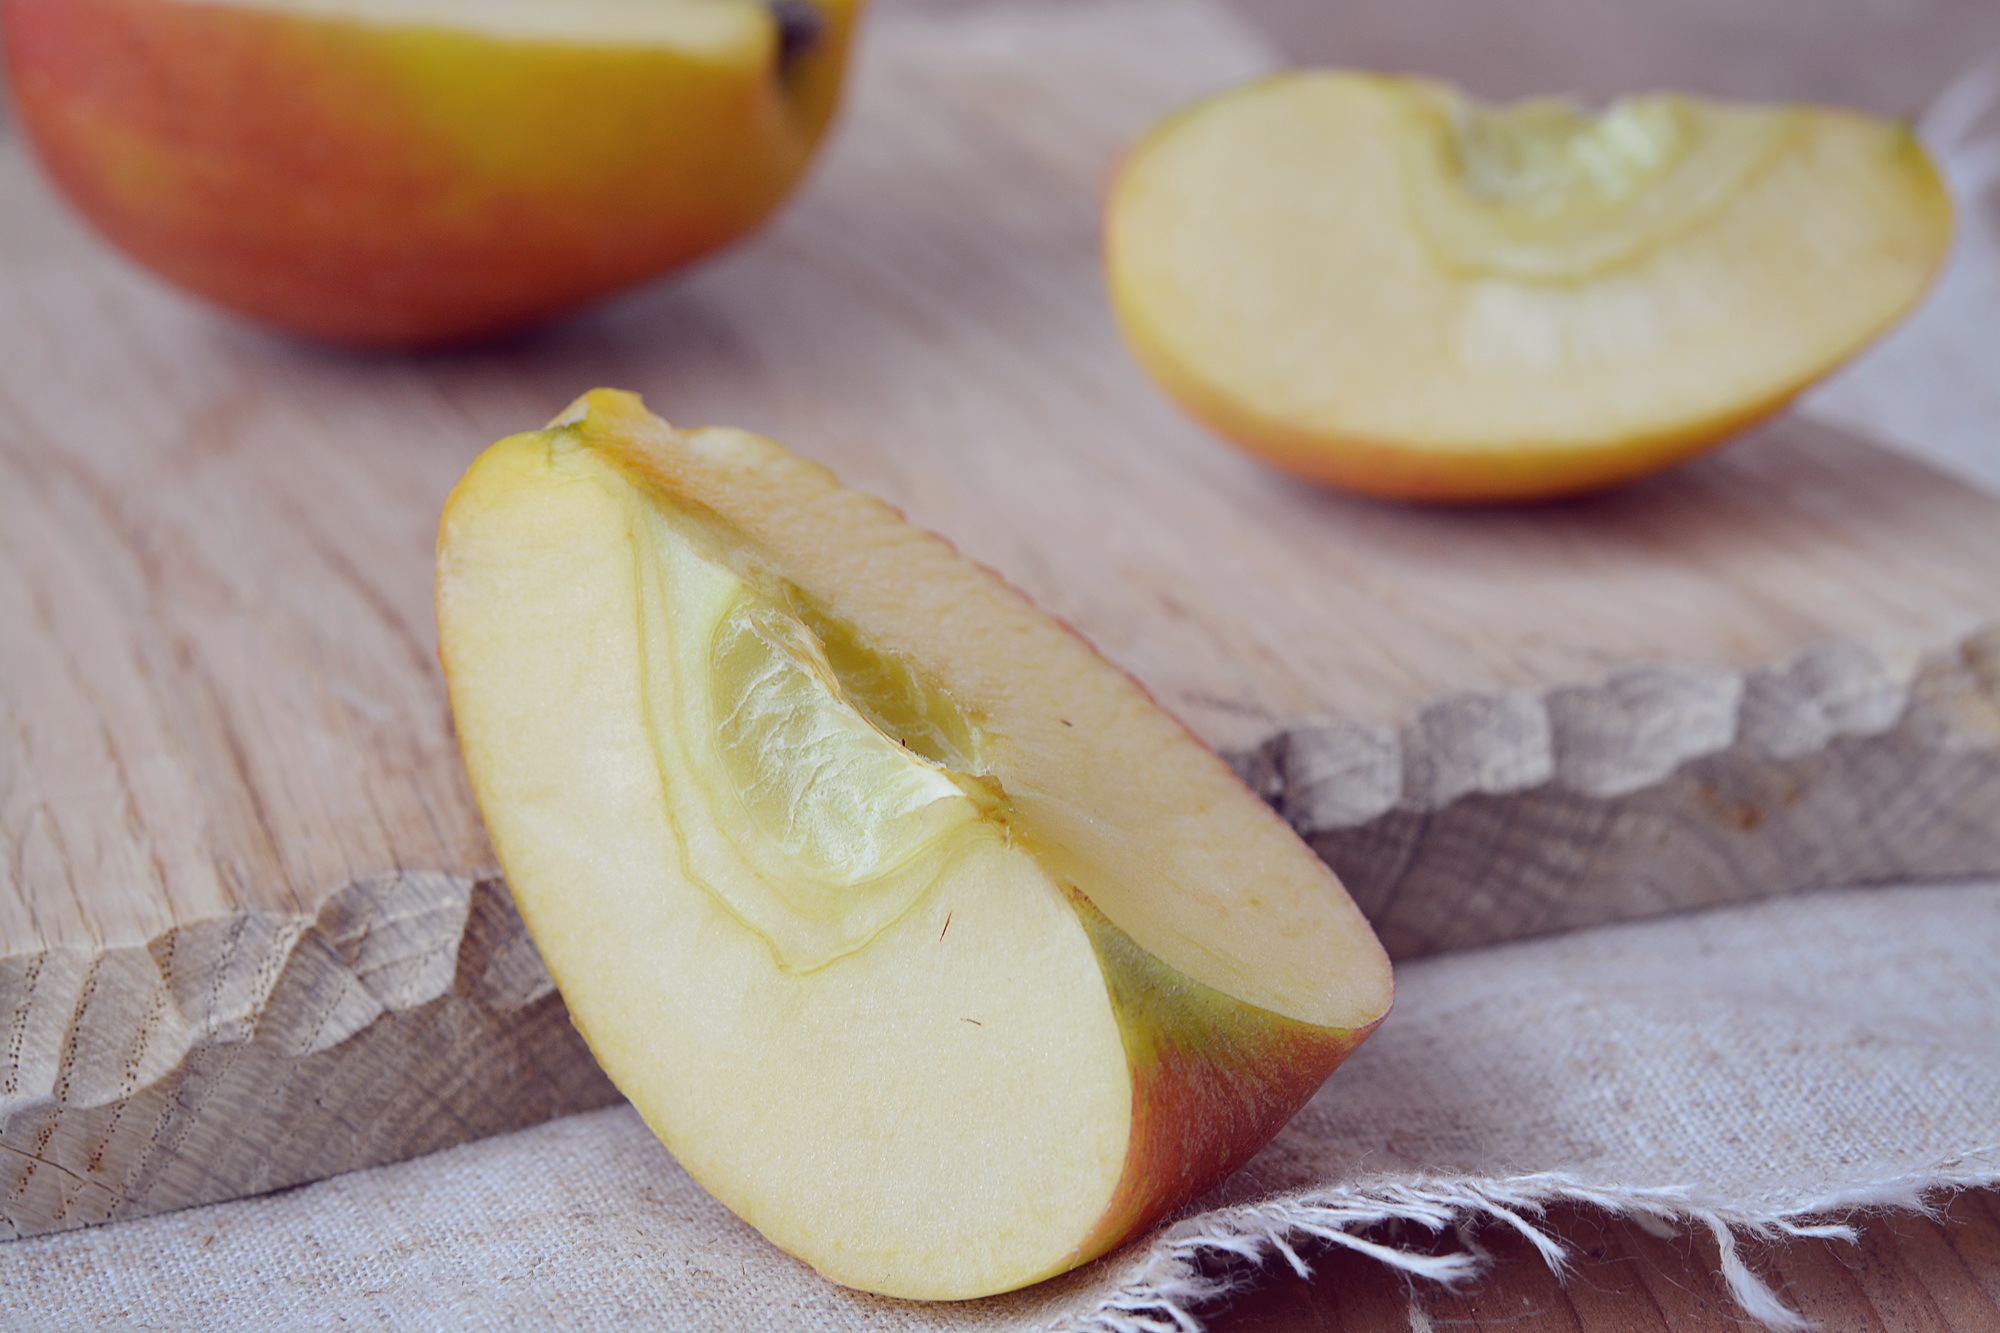
apple, plant, fruit, sweet, food, produce, healthy, close, delicious, lemon, cut, coconut, cutting board, piece, minerals, vitamins, natural product, citrus, bio, country life, flowering plant, bio apple, piece of apple, land plant